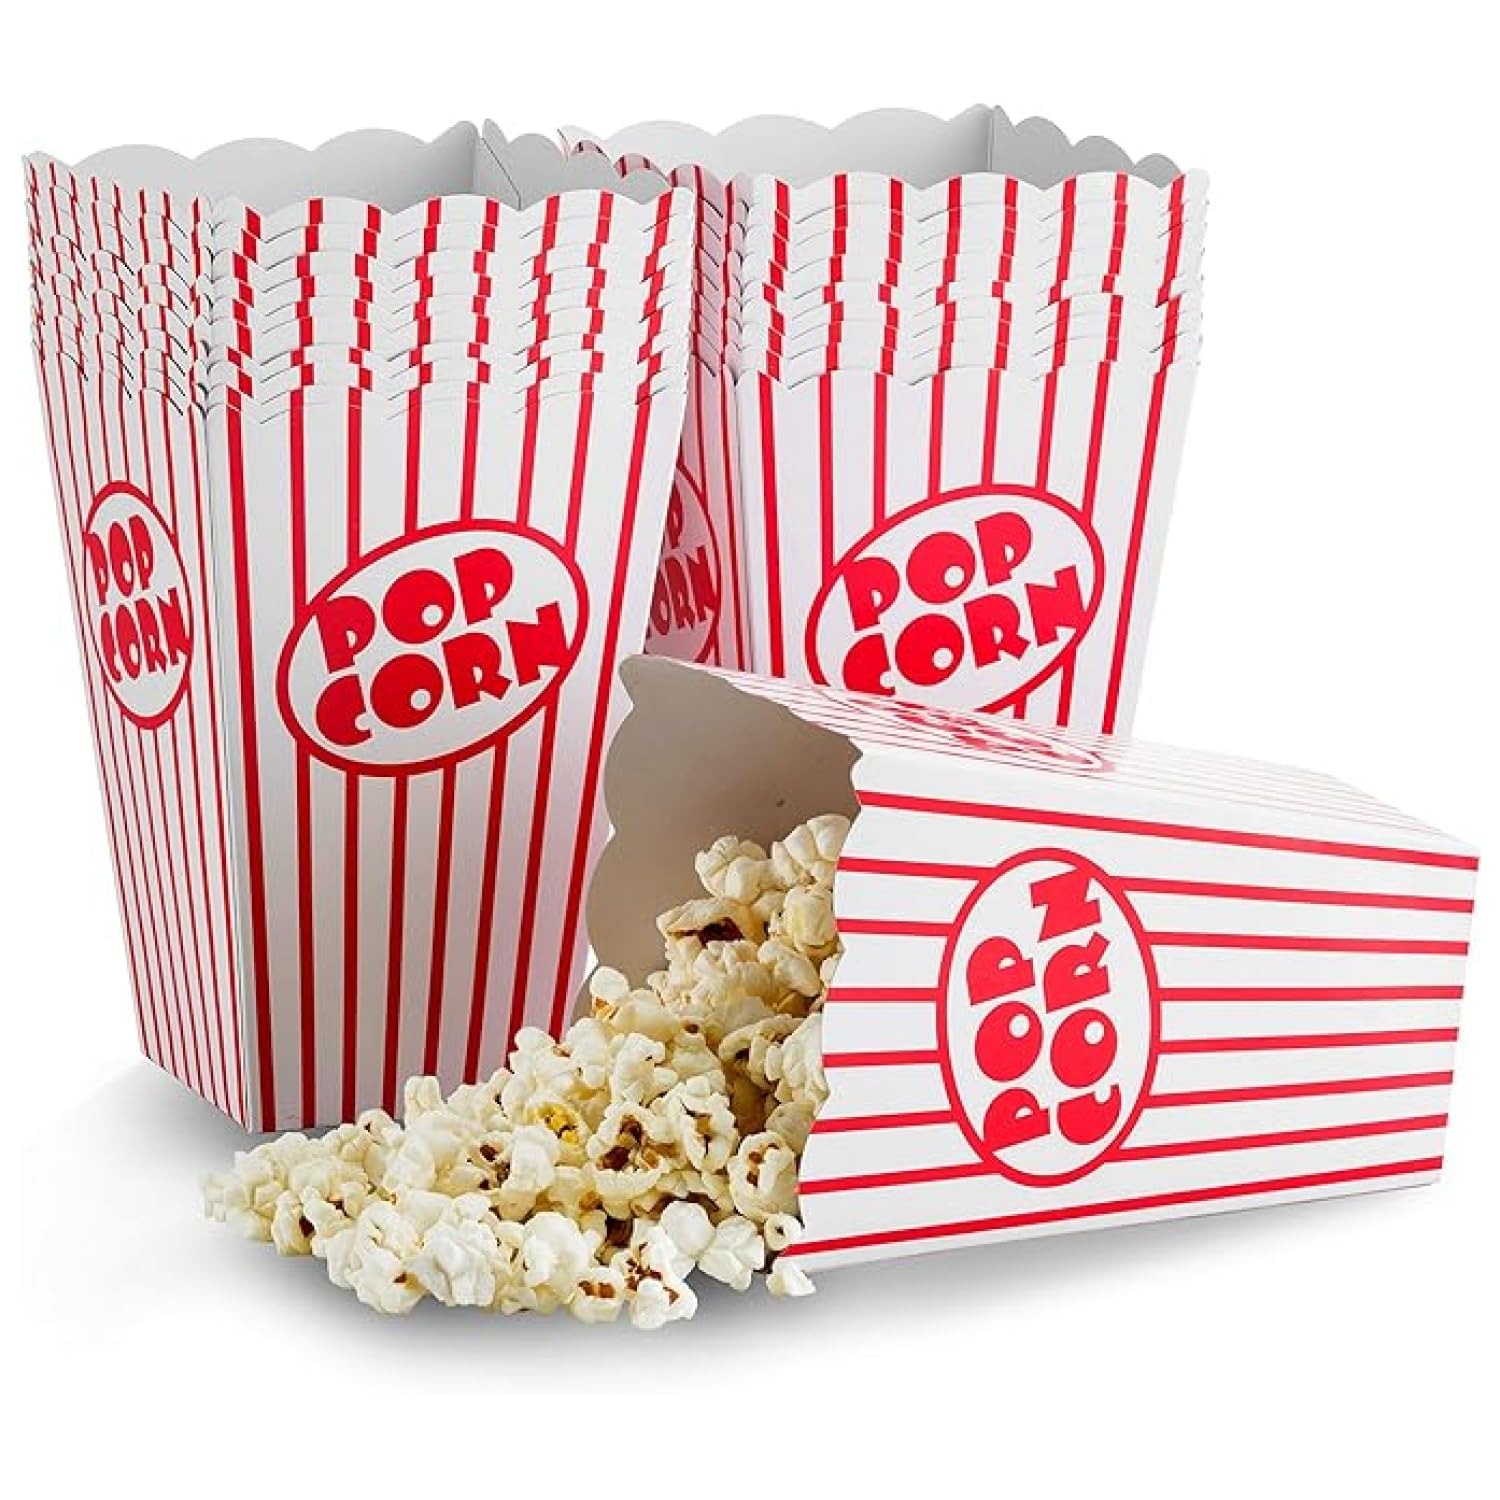
Item Name: Kedudes Movie Night Popcorn Boxes for Party (20 pack) - Paper Snack Buckets - Movie Theme Party Decorations, Movie Party Favors, Container, Carnival and Cinema Night Supplies - Red/White, 6x4.25 In
Bullet Point 1: Feed The Party: Our movie theme party decorations set includes 20 open-top boxes. Each popcorn container measures 6 x 4.25 inches, ideal for filling with snacks for movie nights or party gatherings
Bullet Point 2: Classic Movie Design: These paper popcorn boxes feature a classic red and white stripe design, perfect for adding that vintage touch to your next home theater event or movie night celebration
Bullet Point 3: Versatile Event Essential: Ideal for outdoor movie night supplies, Super Bowl parties, or birthday gatherings, these boxes make for easy snack serving and are convenient for guests to use at events
Bullet Point 4: Convenient and Disposable: Fill these popcorn boxes with treats or snacks for any event. Easy to use, foldable, and disposable after use, making cleanup quick and simple for all occasion
Bullet Point 5: Movie Theater Experience: These lightweight, foldable paper popcorn boxes add a cinema feel to any event. Perfect for carnivals, home movie marathons, or as fun additions to your themed parties
Product Description: movie snack trays fake popcorn theater room decor halloween candy bowl 348
Value: 20.0
Unit: Count

Price: 36.99